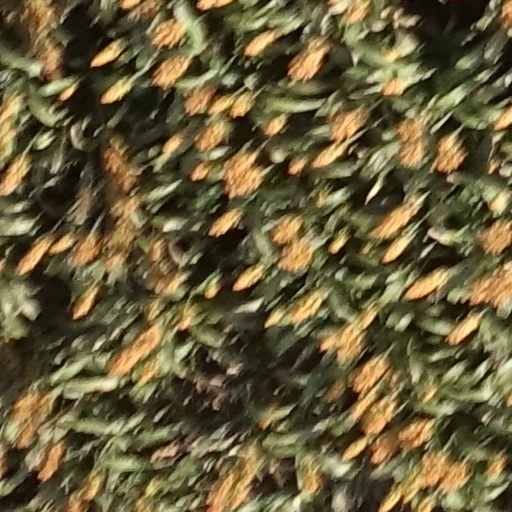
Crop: sorghum